Richard Schoemaker

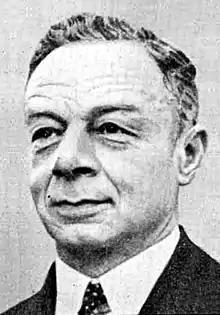
Prof. ir. R.L.A. Schoemaker

Richard Leonard Arnold Schoemaker (5 October 1886 – 3 May 1942) was a Dutch Olympic fencer, engineer in the Royal Netherlands East Indies Army, professor of architecture at Bandung Institute of Technology and Delft University of Technology, and leader of a resistance group during World War II, for which he was executed at the Sachsenhausen concentration camp.